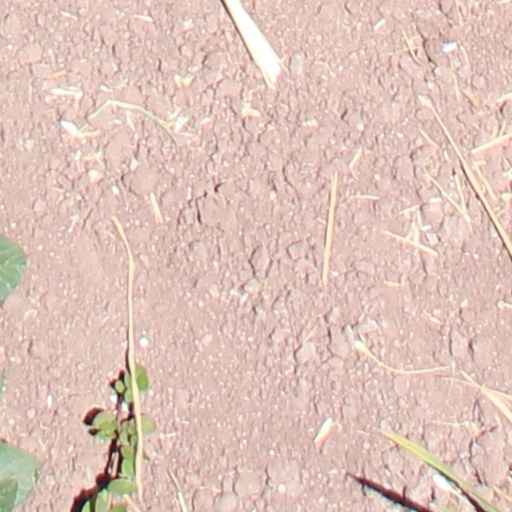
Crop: wheat